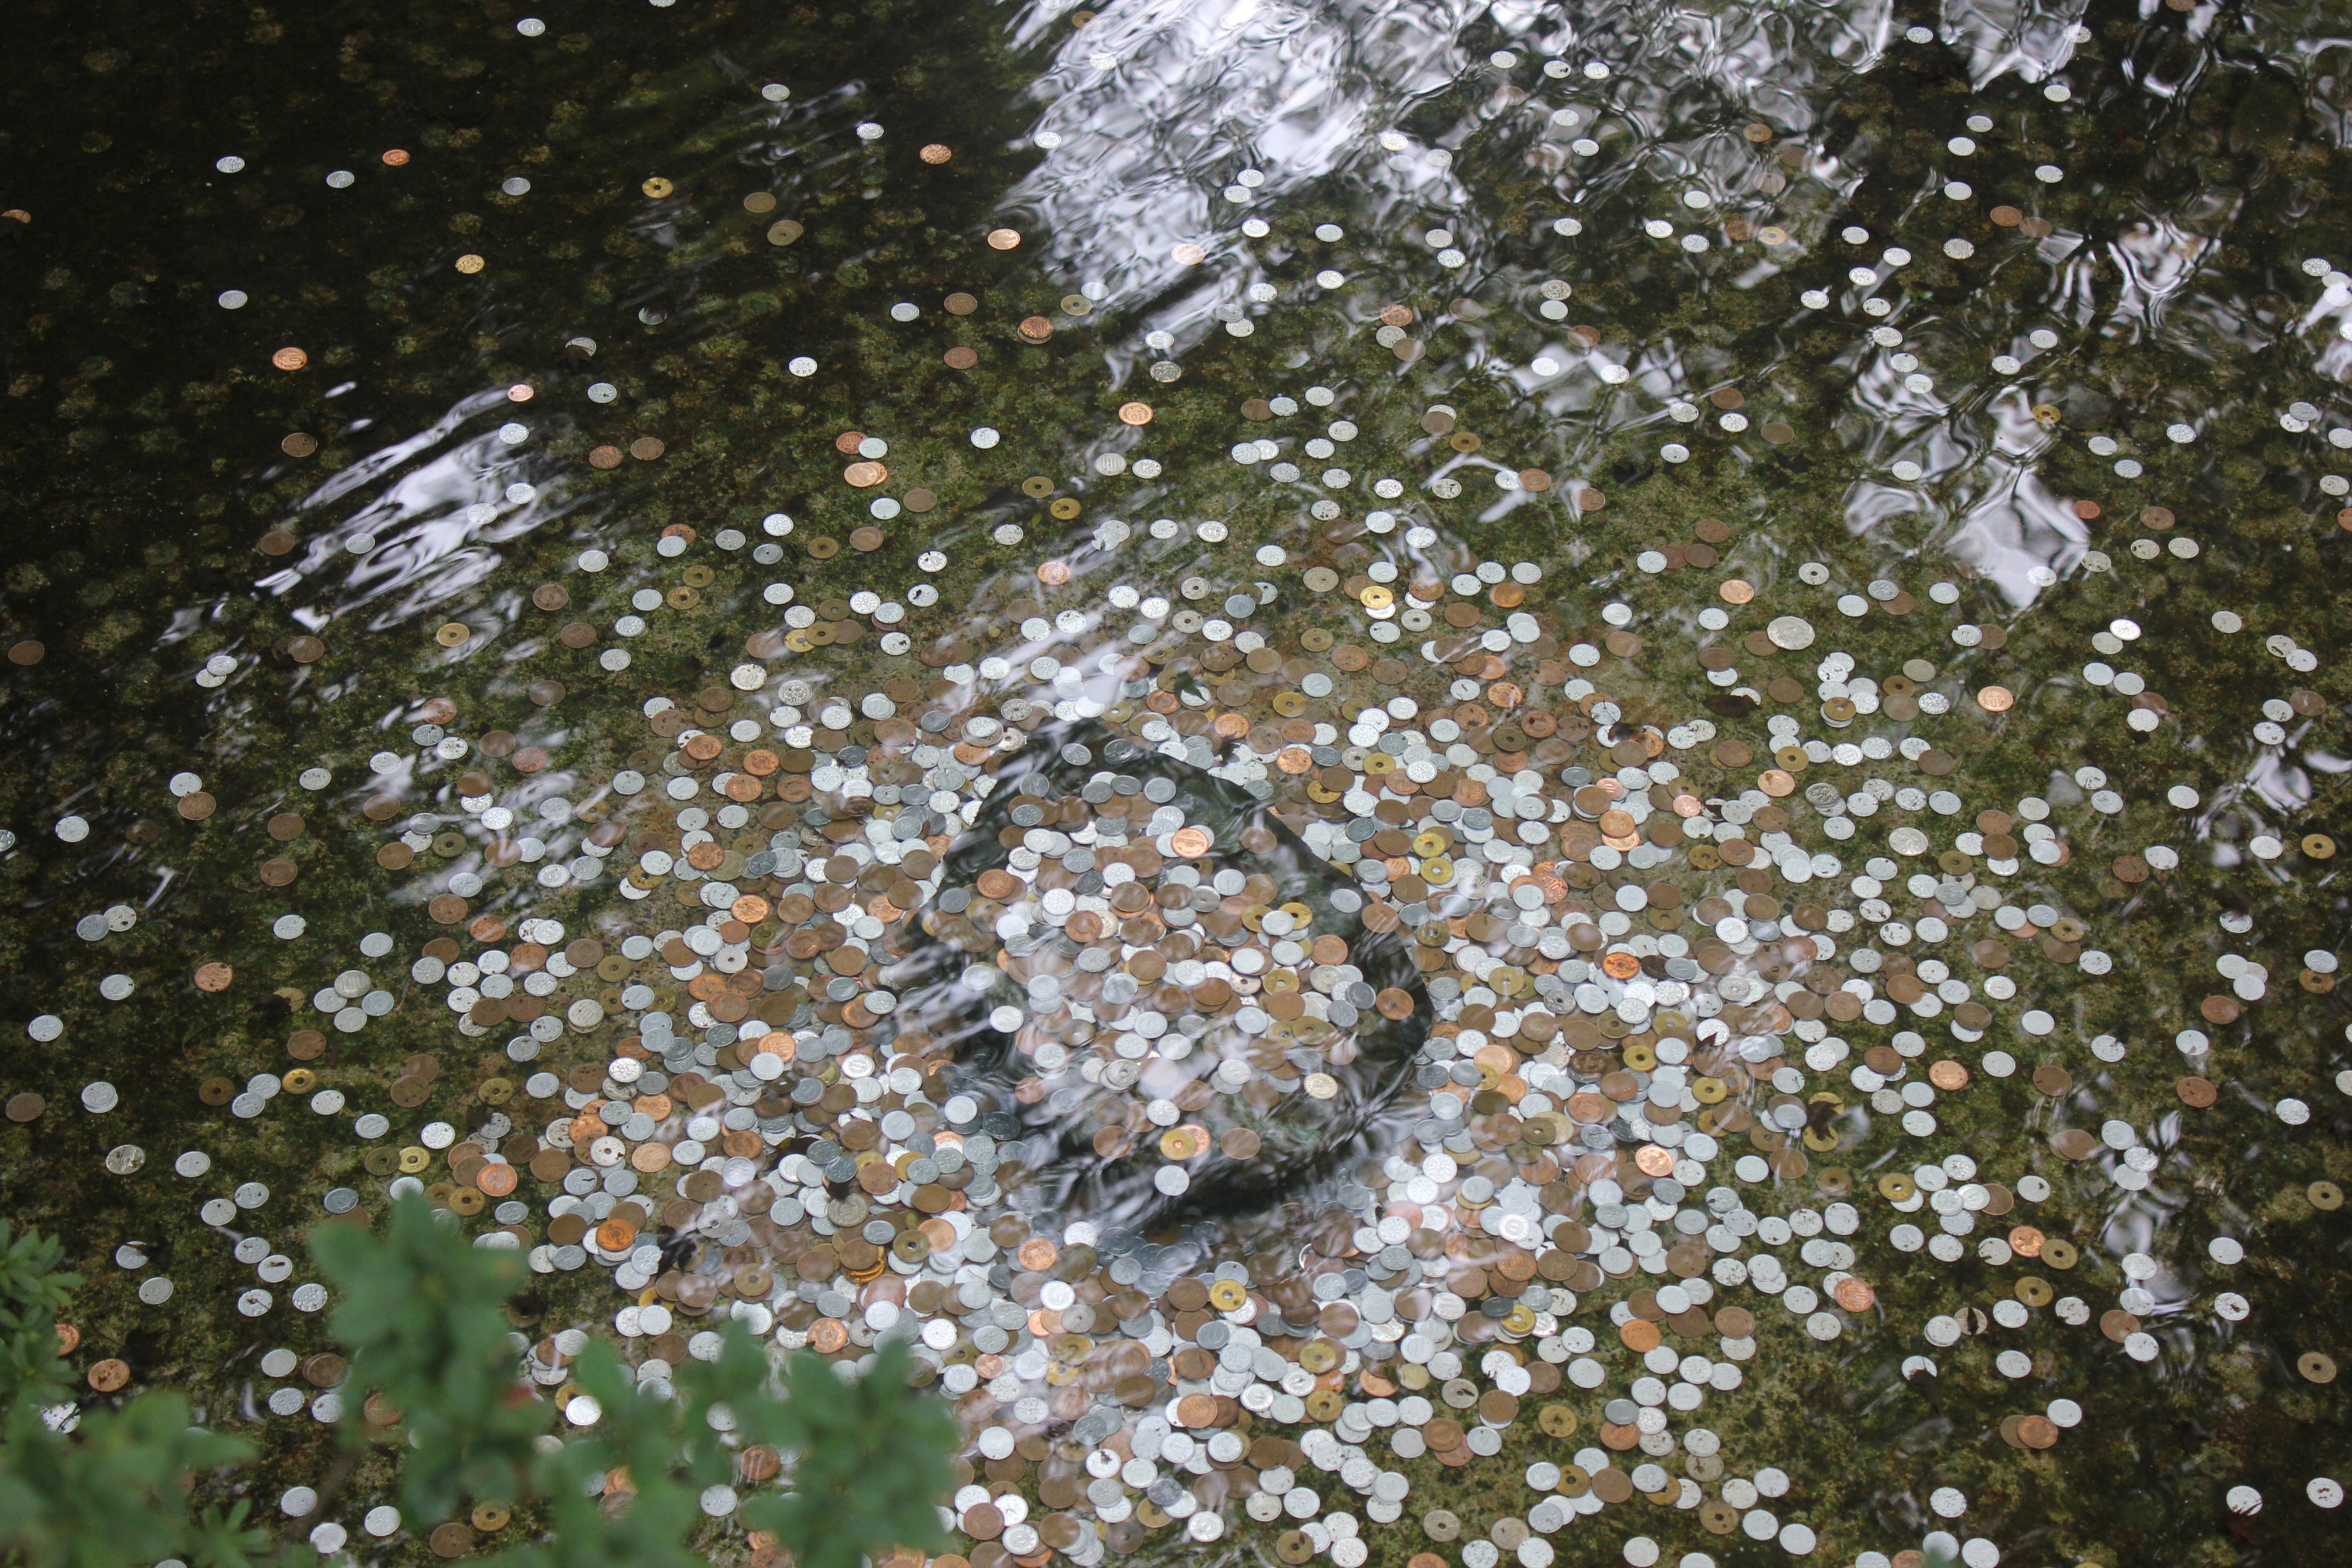
water, branch, leaf, flower, time, frost, flow, breeze, weather, money, botany, flora, fauna, invertebrate, coins